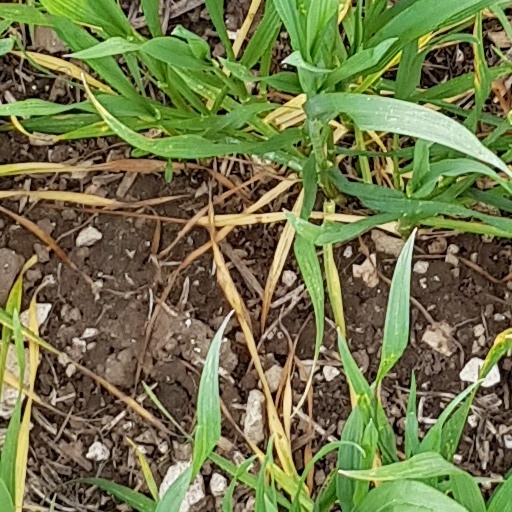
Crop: wheat